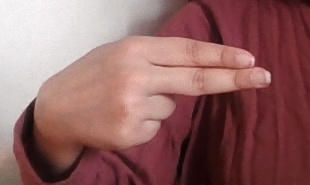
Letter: ain